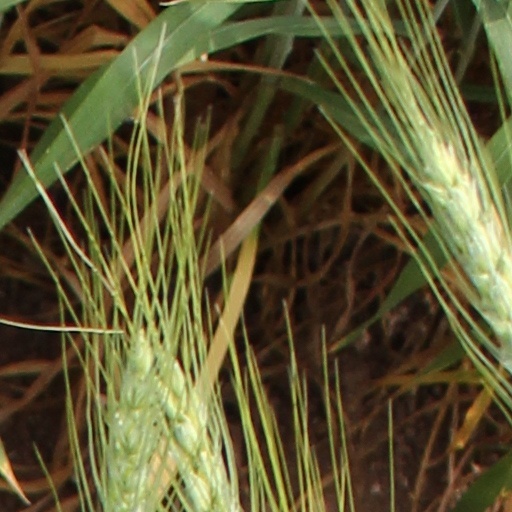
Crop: wheat